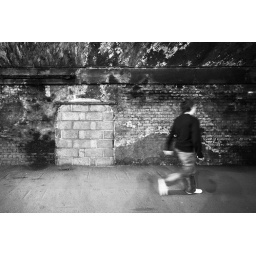
Bermondsey Street, London SE1 - a subterranean road running under London Bridge railway station.